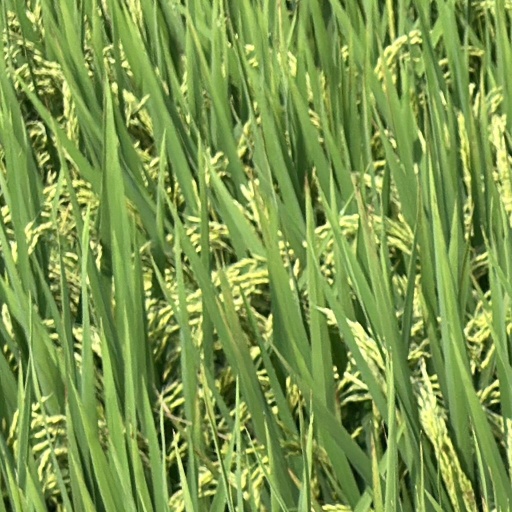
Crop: rice